Hellenic Nomarchy

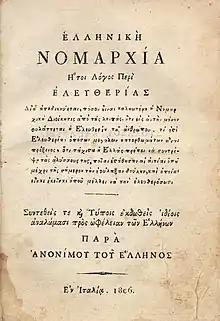
Cover

Hellenic Nomarchy ( "The Greek rule of law") was a pamphlet written by "an Anonymous Greek" published and printed in Italy in 1806. It advocated the ideals of freedom, social justice and social equality as the main principles of a well-governed society, making it the most important theoretical monument of Greek republicanism. Its author, arguing for both social autonomy and national sovereignty, supported the Greek struggle for national liberation and turned to the moral greatness of ancient Greece in order to stimulate collective pride. Although this work was widely read by Greeks before the outbreak of the Greek War of Independence in 1821, from its first appearance it was received with discomfort by its contemporary audience, and later generated scholarly debates on the identity of its author.